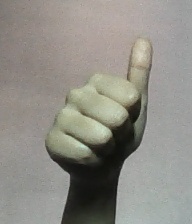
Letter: aleff